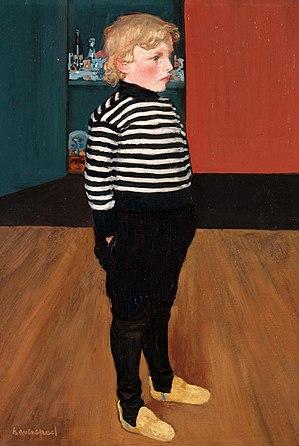
La fondation Roi Baudouin est une fondation indépendante et pluraliste, active en Belgique et au niveau européen et international.